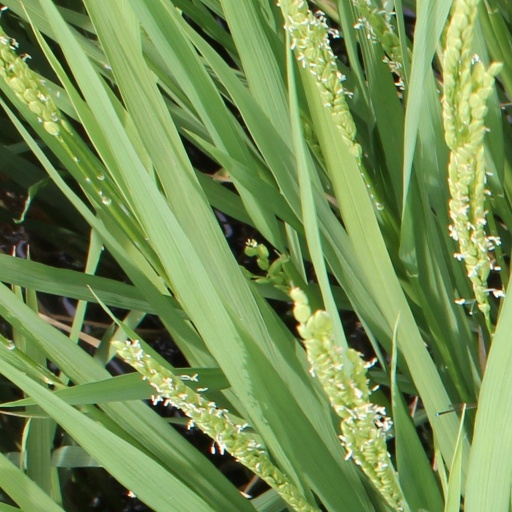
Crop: rice